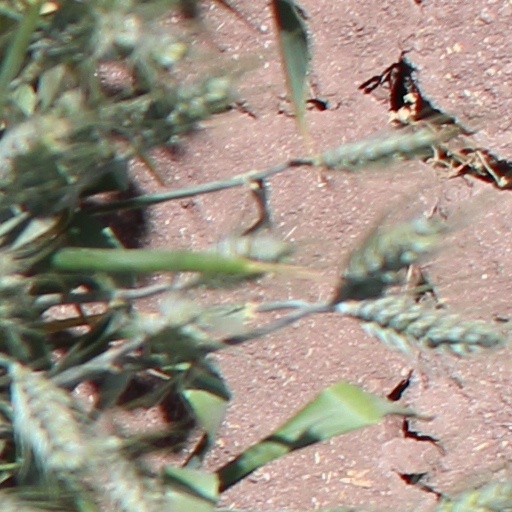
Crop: wheat